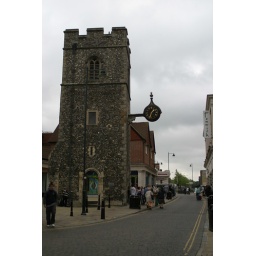
the clock tower in canterbury